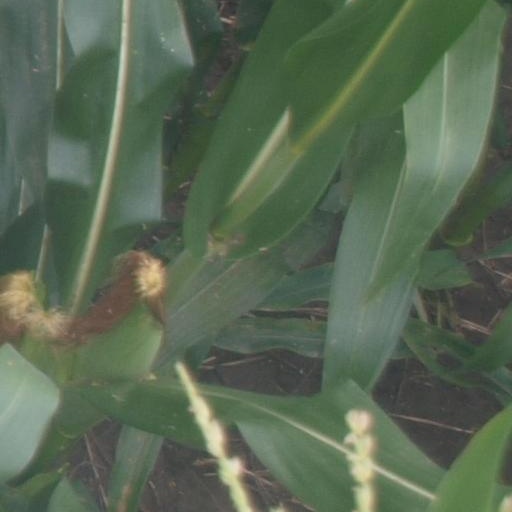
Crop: maize; corn